Mats Moraing

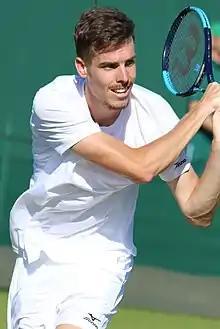
Moraing at the 2018 Wimbledon Championships

Mats Hans Moraing (born 20 June 1992) is a German professional tennis player. He achieved his career high ATP singles ranking of world No. 115 on 23 May 2022.